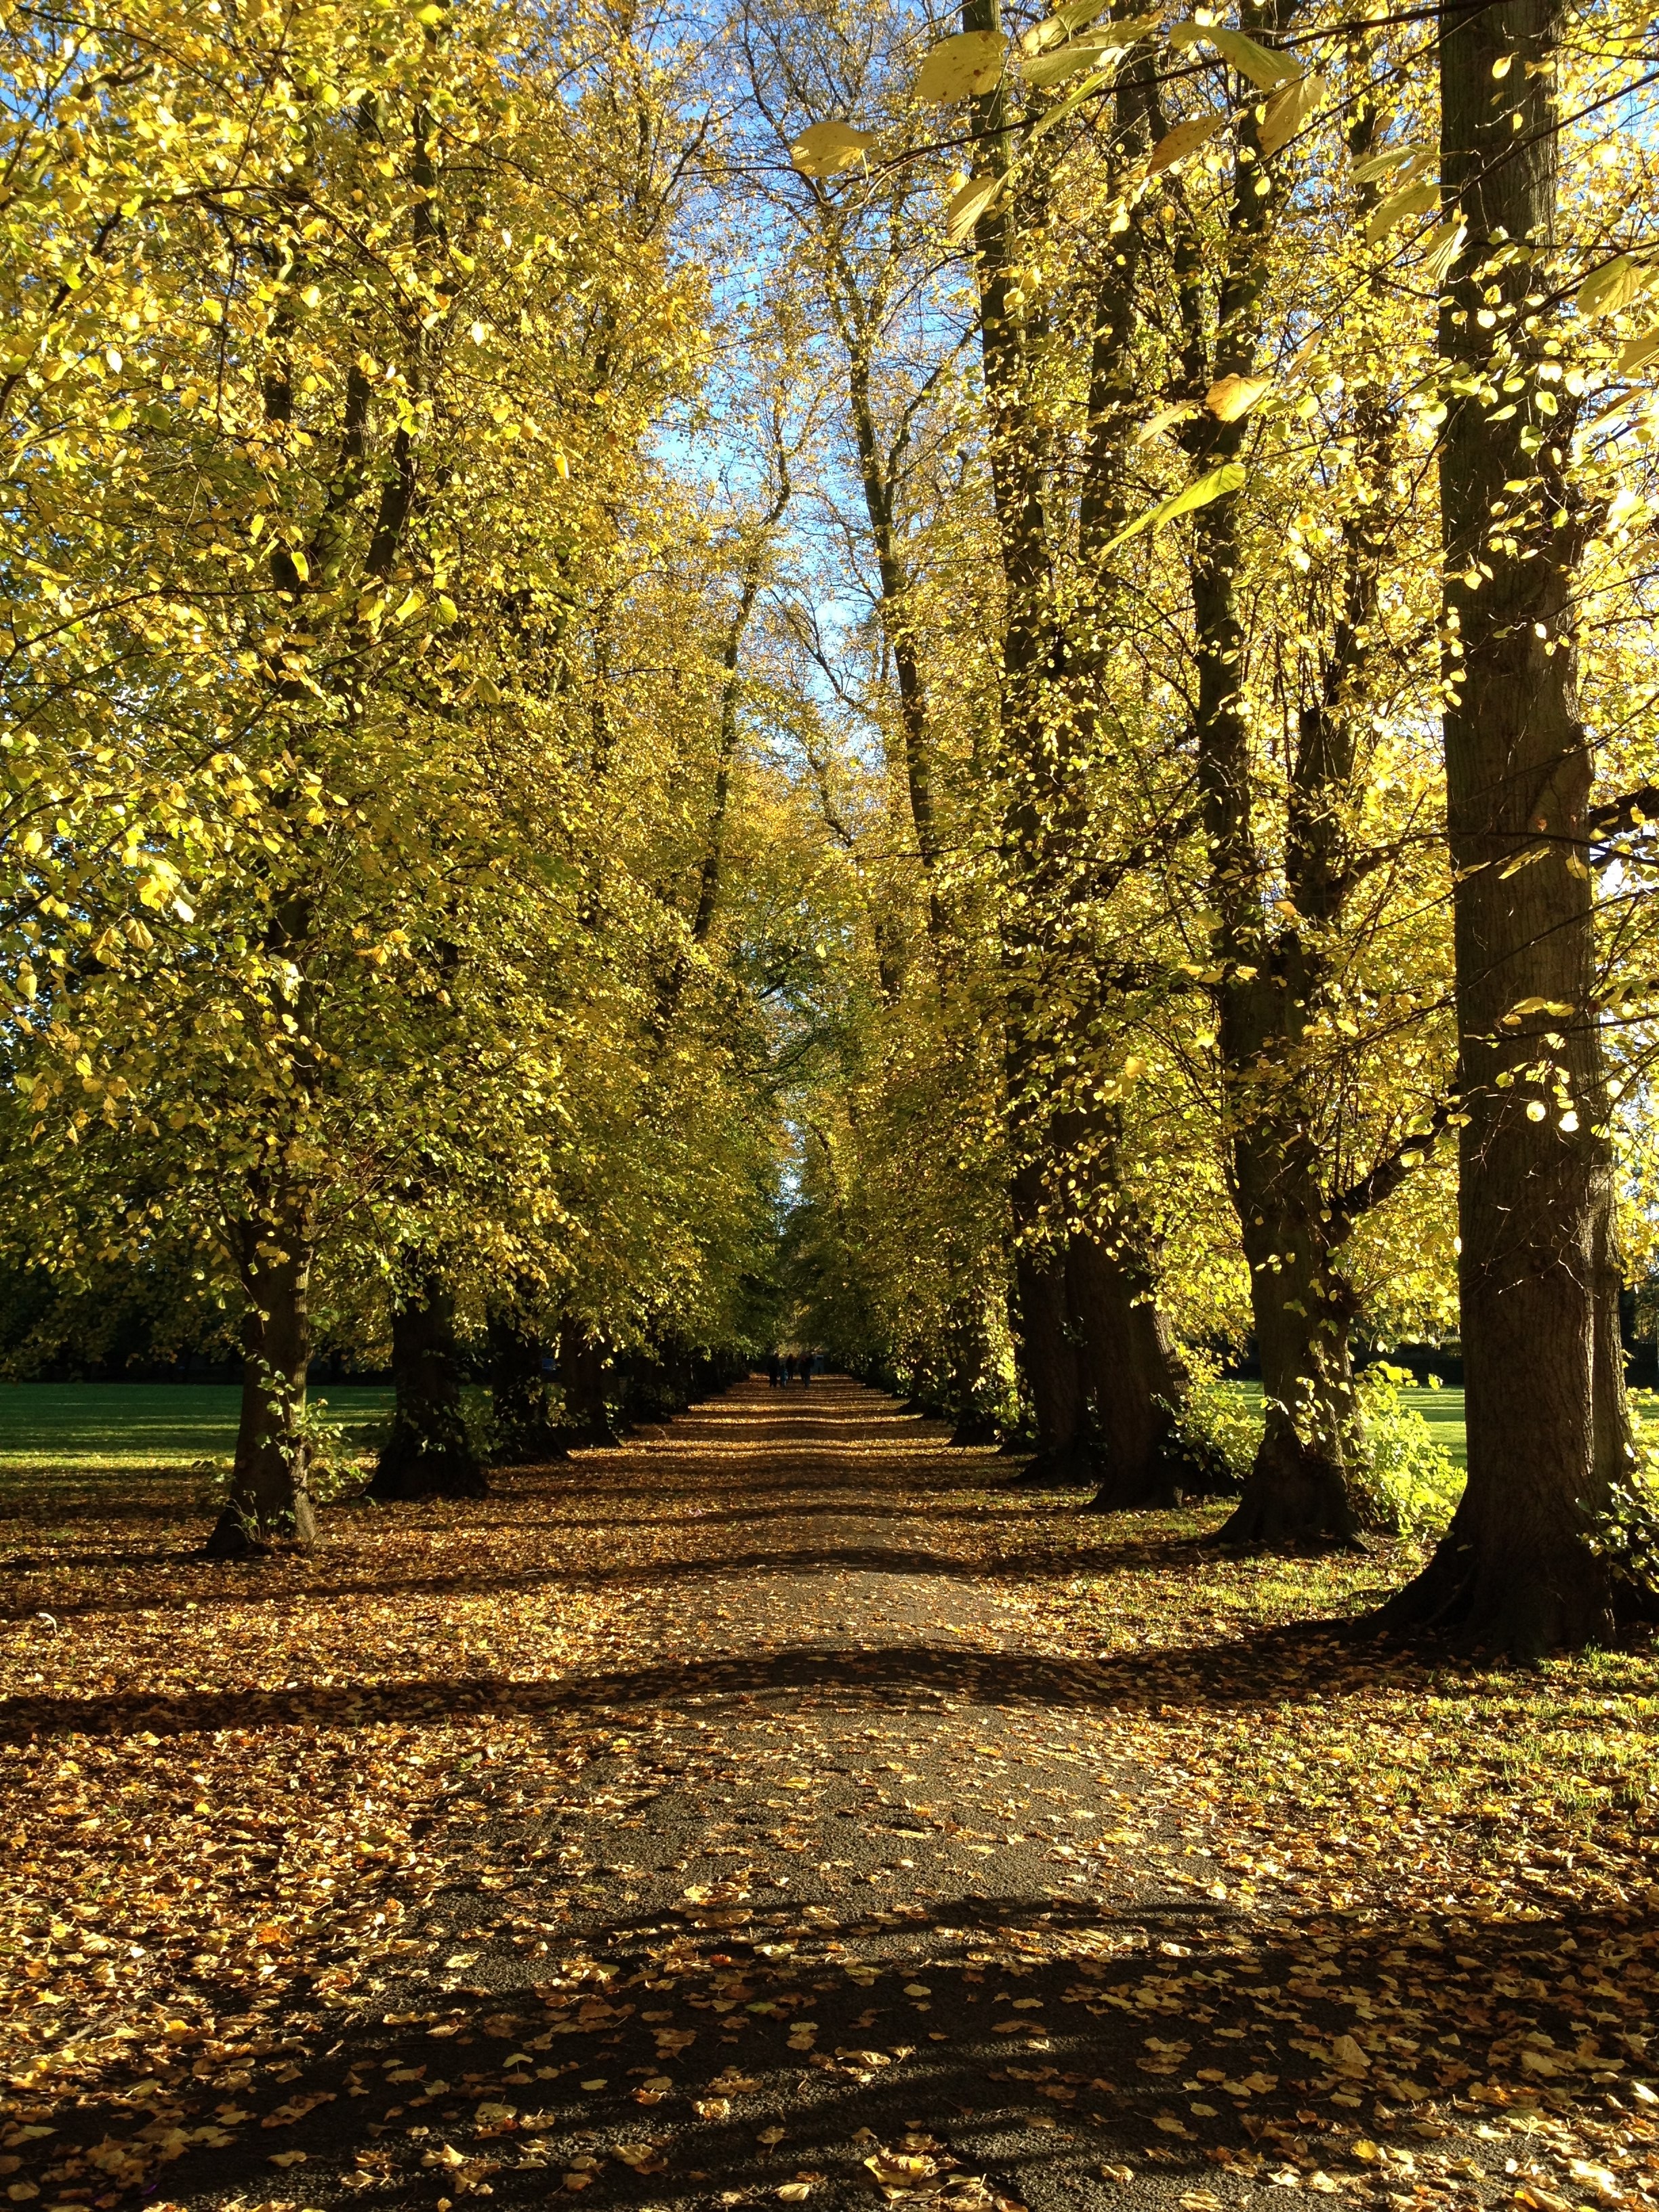
tree, nature, forest, plant, countryside, sunlight, morning, leaf, fall, flower, foliage, scenic, natural, autumn, scenery, yellow, season, plants, trees, leaves, leafy, woods, sunny, september, seasons, branches, bright, wooden, seasonal, growing, deciduous, trunks, grove, fallen, woodland, habitat, parks, roads, ecosystem, woody, paths, pathways, walkways, mornings, woody plant